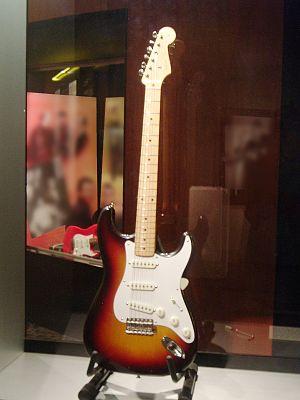
"Le mot vintage désigne en œnologie le « millésime » — surtout attesté pour le porto — ou le « millésimé ». Plus généralement, ce mot, dérivé du français vendange, signifie en anglais, d'après le Oxford advanced learner's dictionary of current english : surtout vendange, puis saison des vendanges, puis cuvée du vin ou vin millésimé puis il désigne les meilleures productions d'un artiste ou d'une firme industrielle, comme on dit ""ce film de ... est une bonne cuvée"" ou ""c'est bien son style"" ou ""les guitares Fender Stratocaster faites juste avant les CBS sont vintage"".